Pride and Prejudice (1995 TV series)

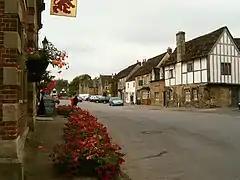
Lacock, Wiltshire was chosen to represent Meryton village

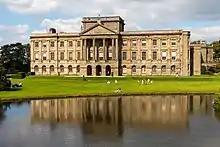
Lyme Park, Cheshire served as the exterior of Pemberley, Darcy's estate in Derbyshire

Director of photography John Kenway used Super 16mm film, which has a slightly smaller widescreen aspect ratio than , but the series was originally broadcast pan and scan.